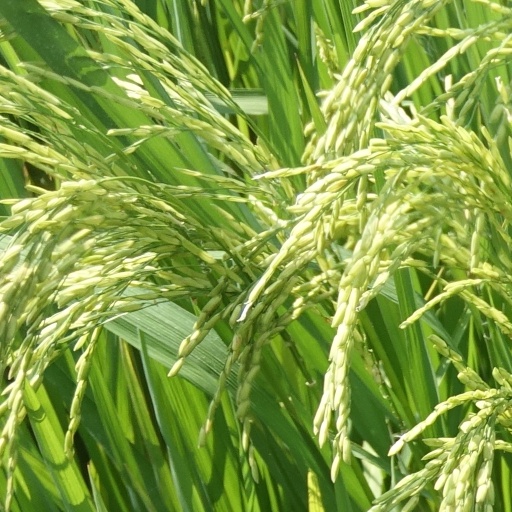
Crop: rice